Anti-tobacco movement in Nazi Germany

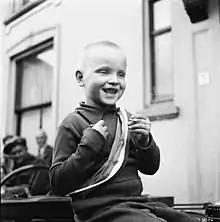
At the end of WWII, a Dutch child celebrates liberation by smoking a cigarette.

Restrictions on smoking were also introduced in the Wehrmacht. Soldiers were not issued with more than six free cigarettes per day. Extra cigarettes were often sold to the soldiers, especially when there was no military advance or retreat in the battleground; however, these were restricted to 50 for each person per month. Non-smokers could receive alternative rations, such as food and chocolate. Teenaged soldiers serving in the 12th SS Panzer Division Hitlerjugend, composed of Hitler Youth members, were given confectionery instead of tobacco products, although other Hitler Youth members were given cigarettes. The Wehrmacht's female auxiliary personnel were not given cigarette rations. Medical lectures were arranged to persuade military personnel to quit smoking.